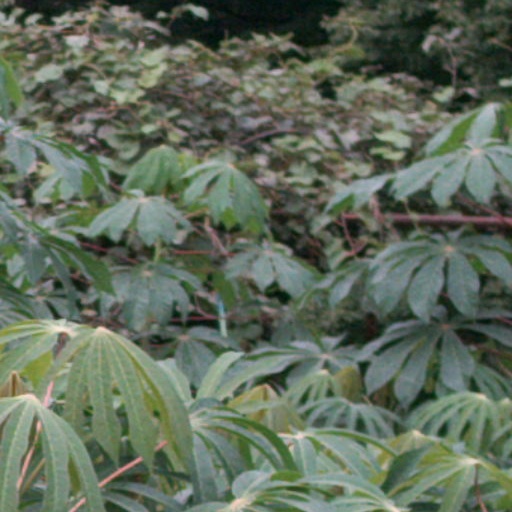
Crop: cassava